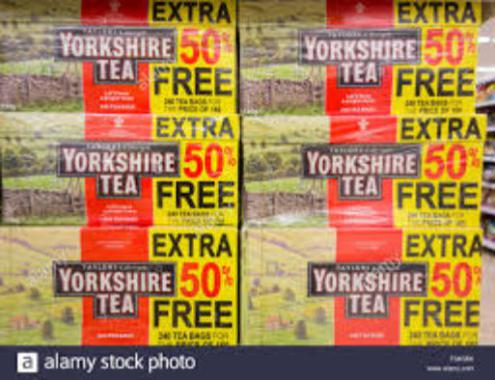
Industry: Food